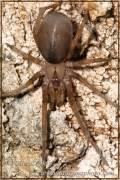
spider